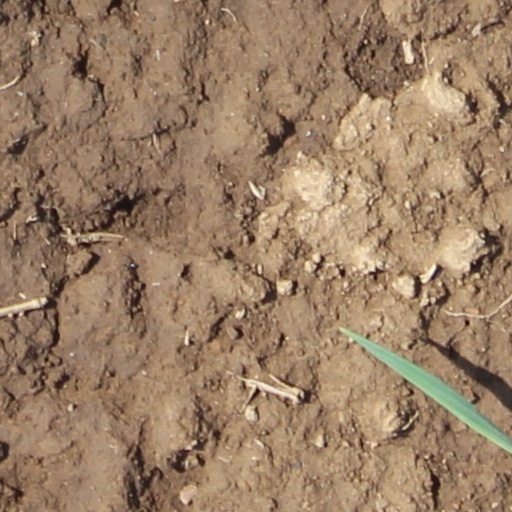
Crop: wheat